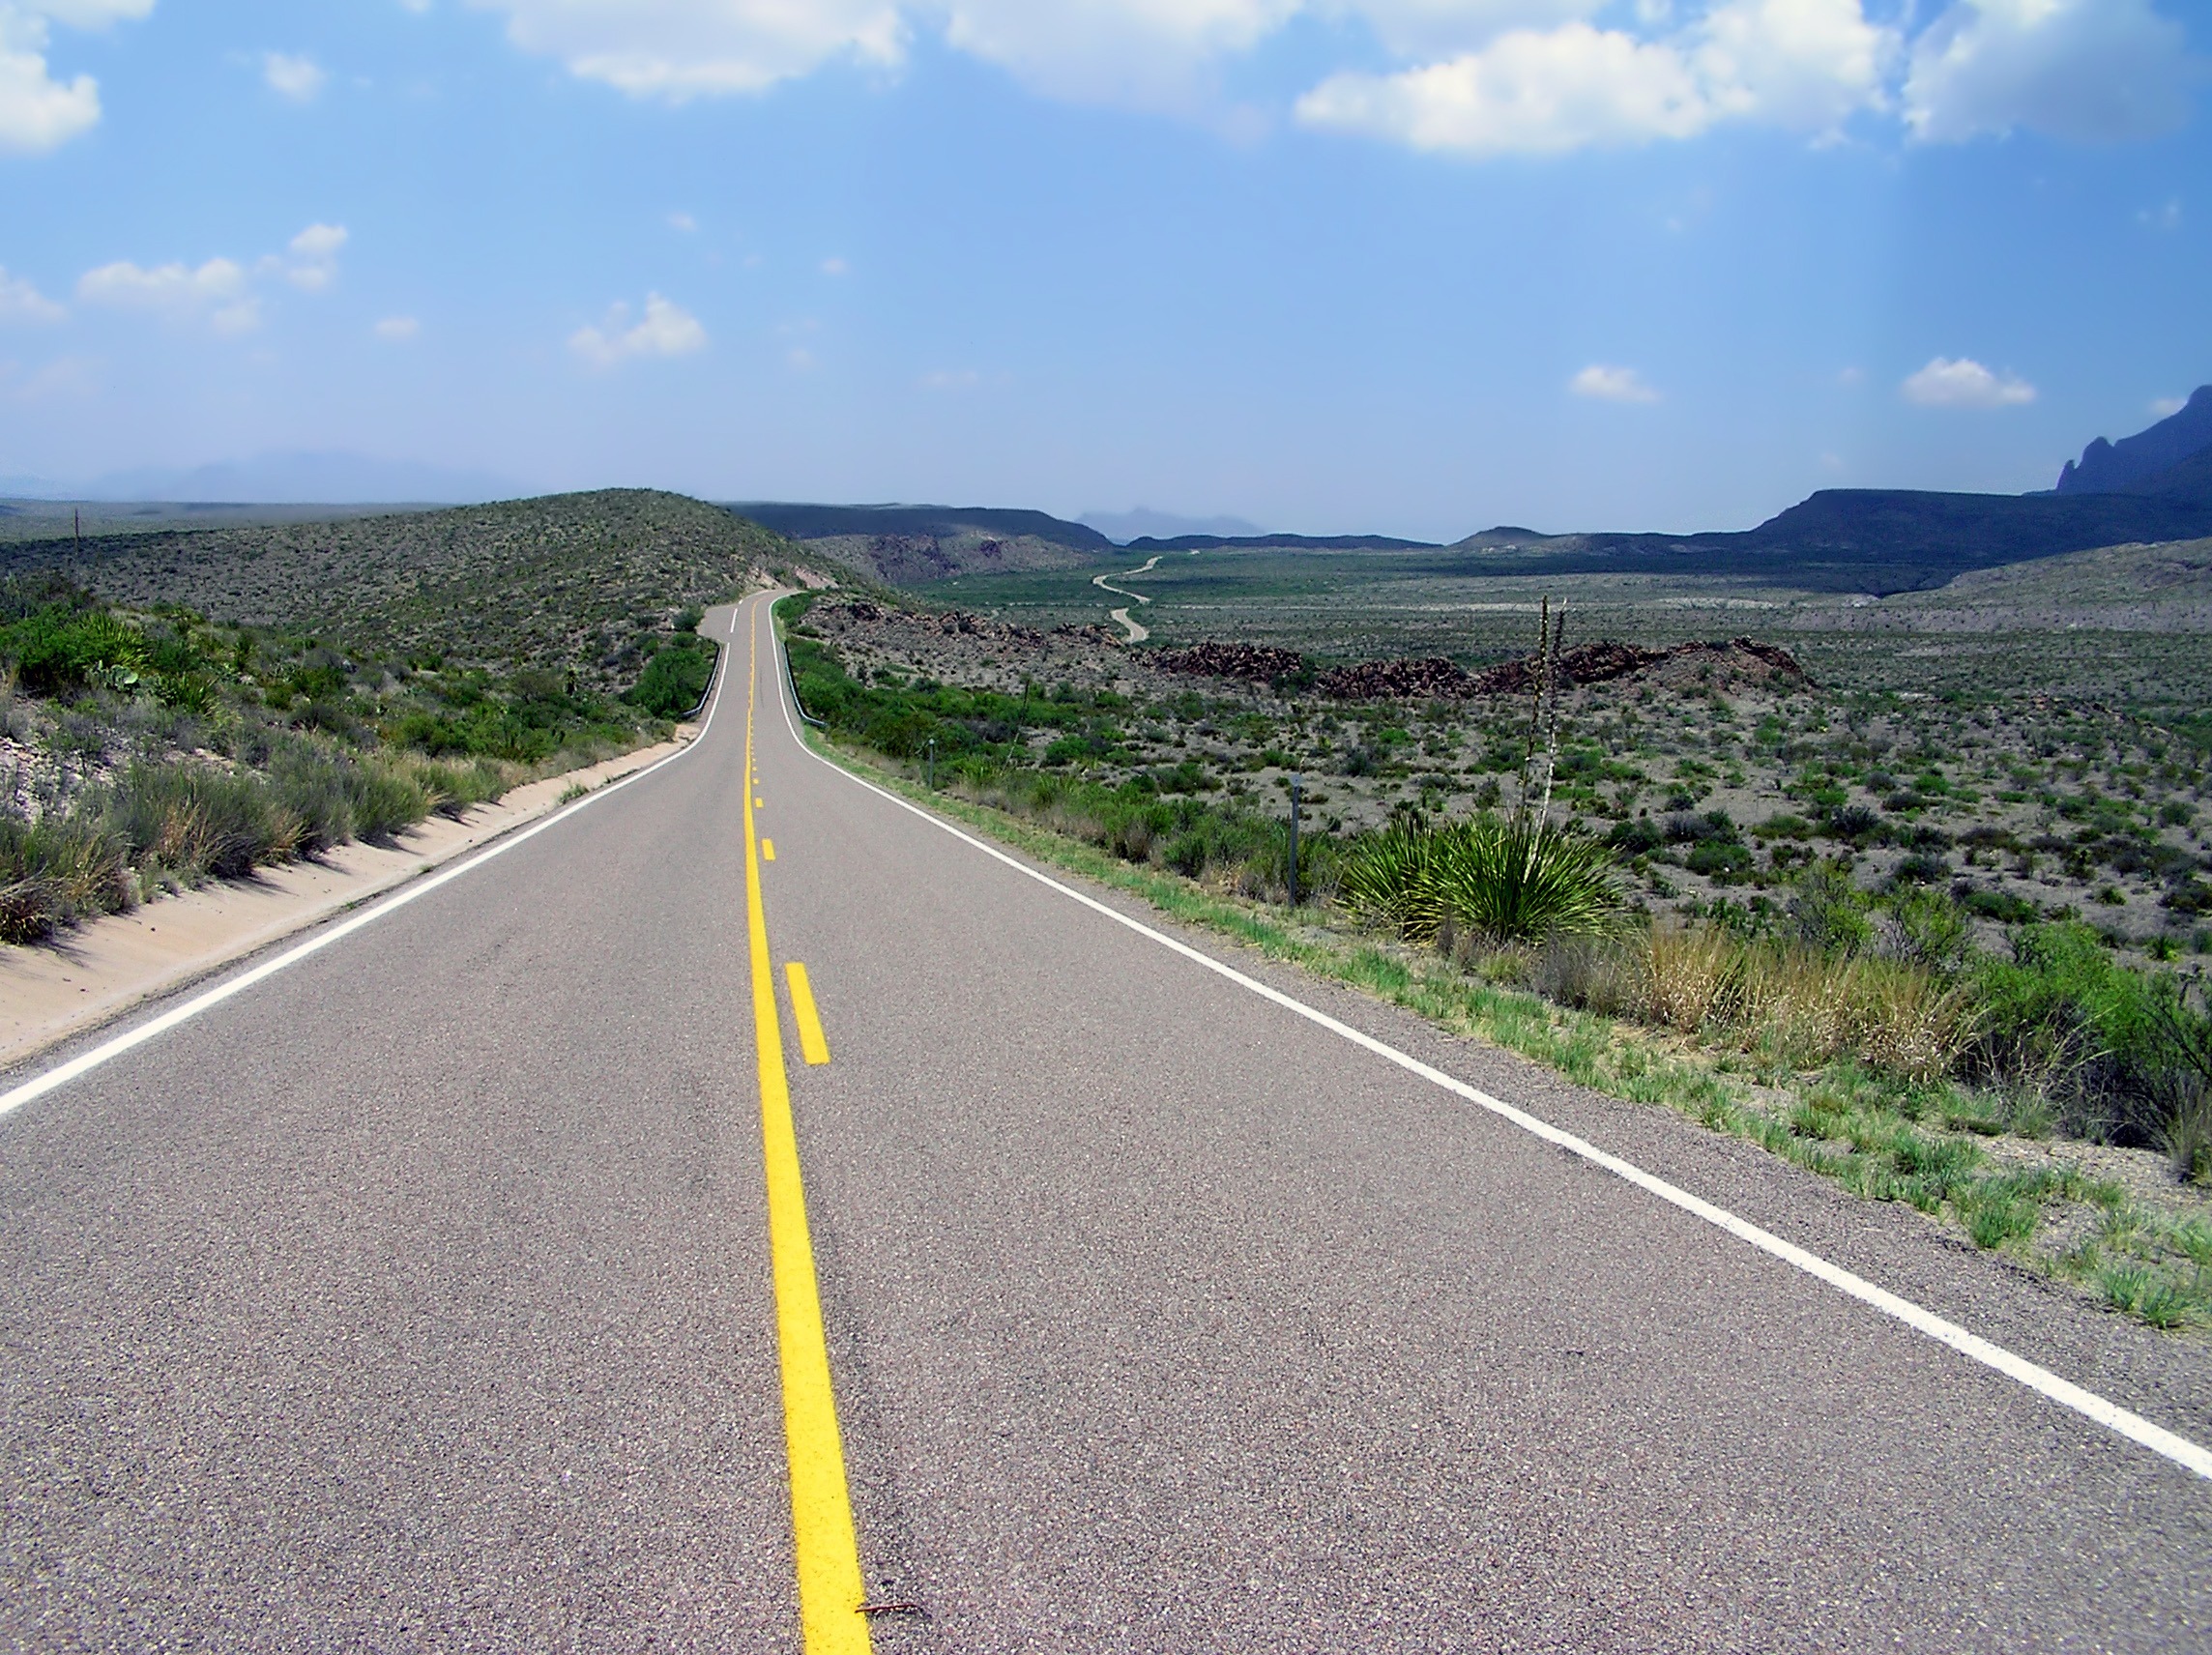
sky, road, highway, asphalt, travel, lane, road trip, infrastructure, mountain pass, road surface, nonbuilding structure, controlled access highway